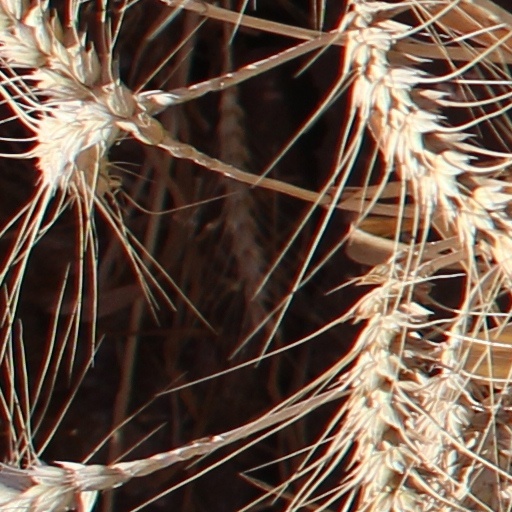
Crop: wheat